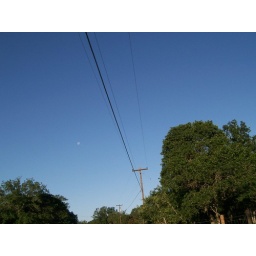
Moon in blue sky